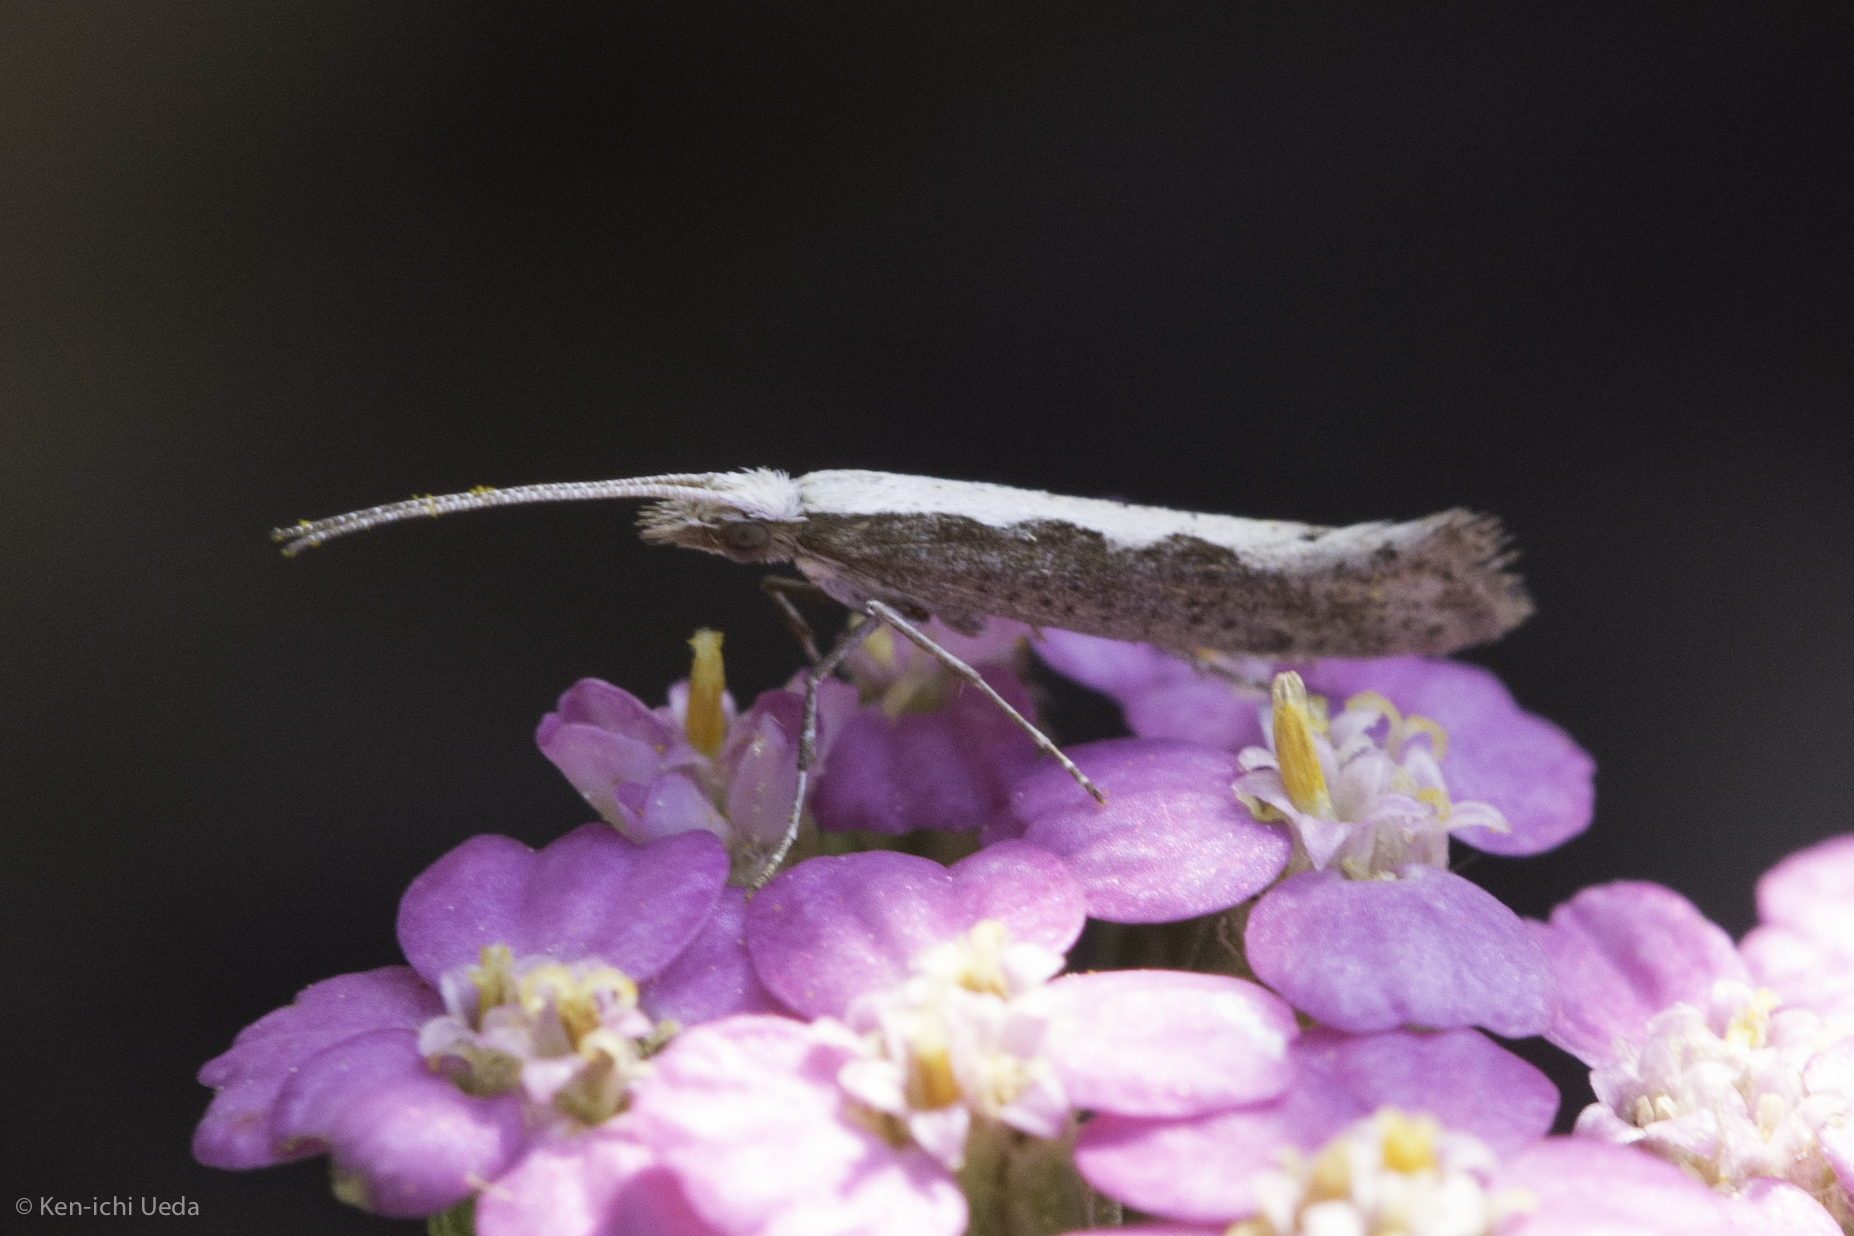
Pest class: diamondback_moth